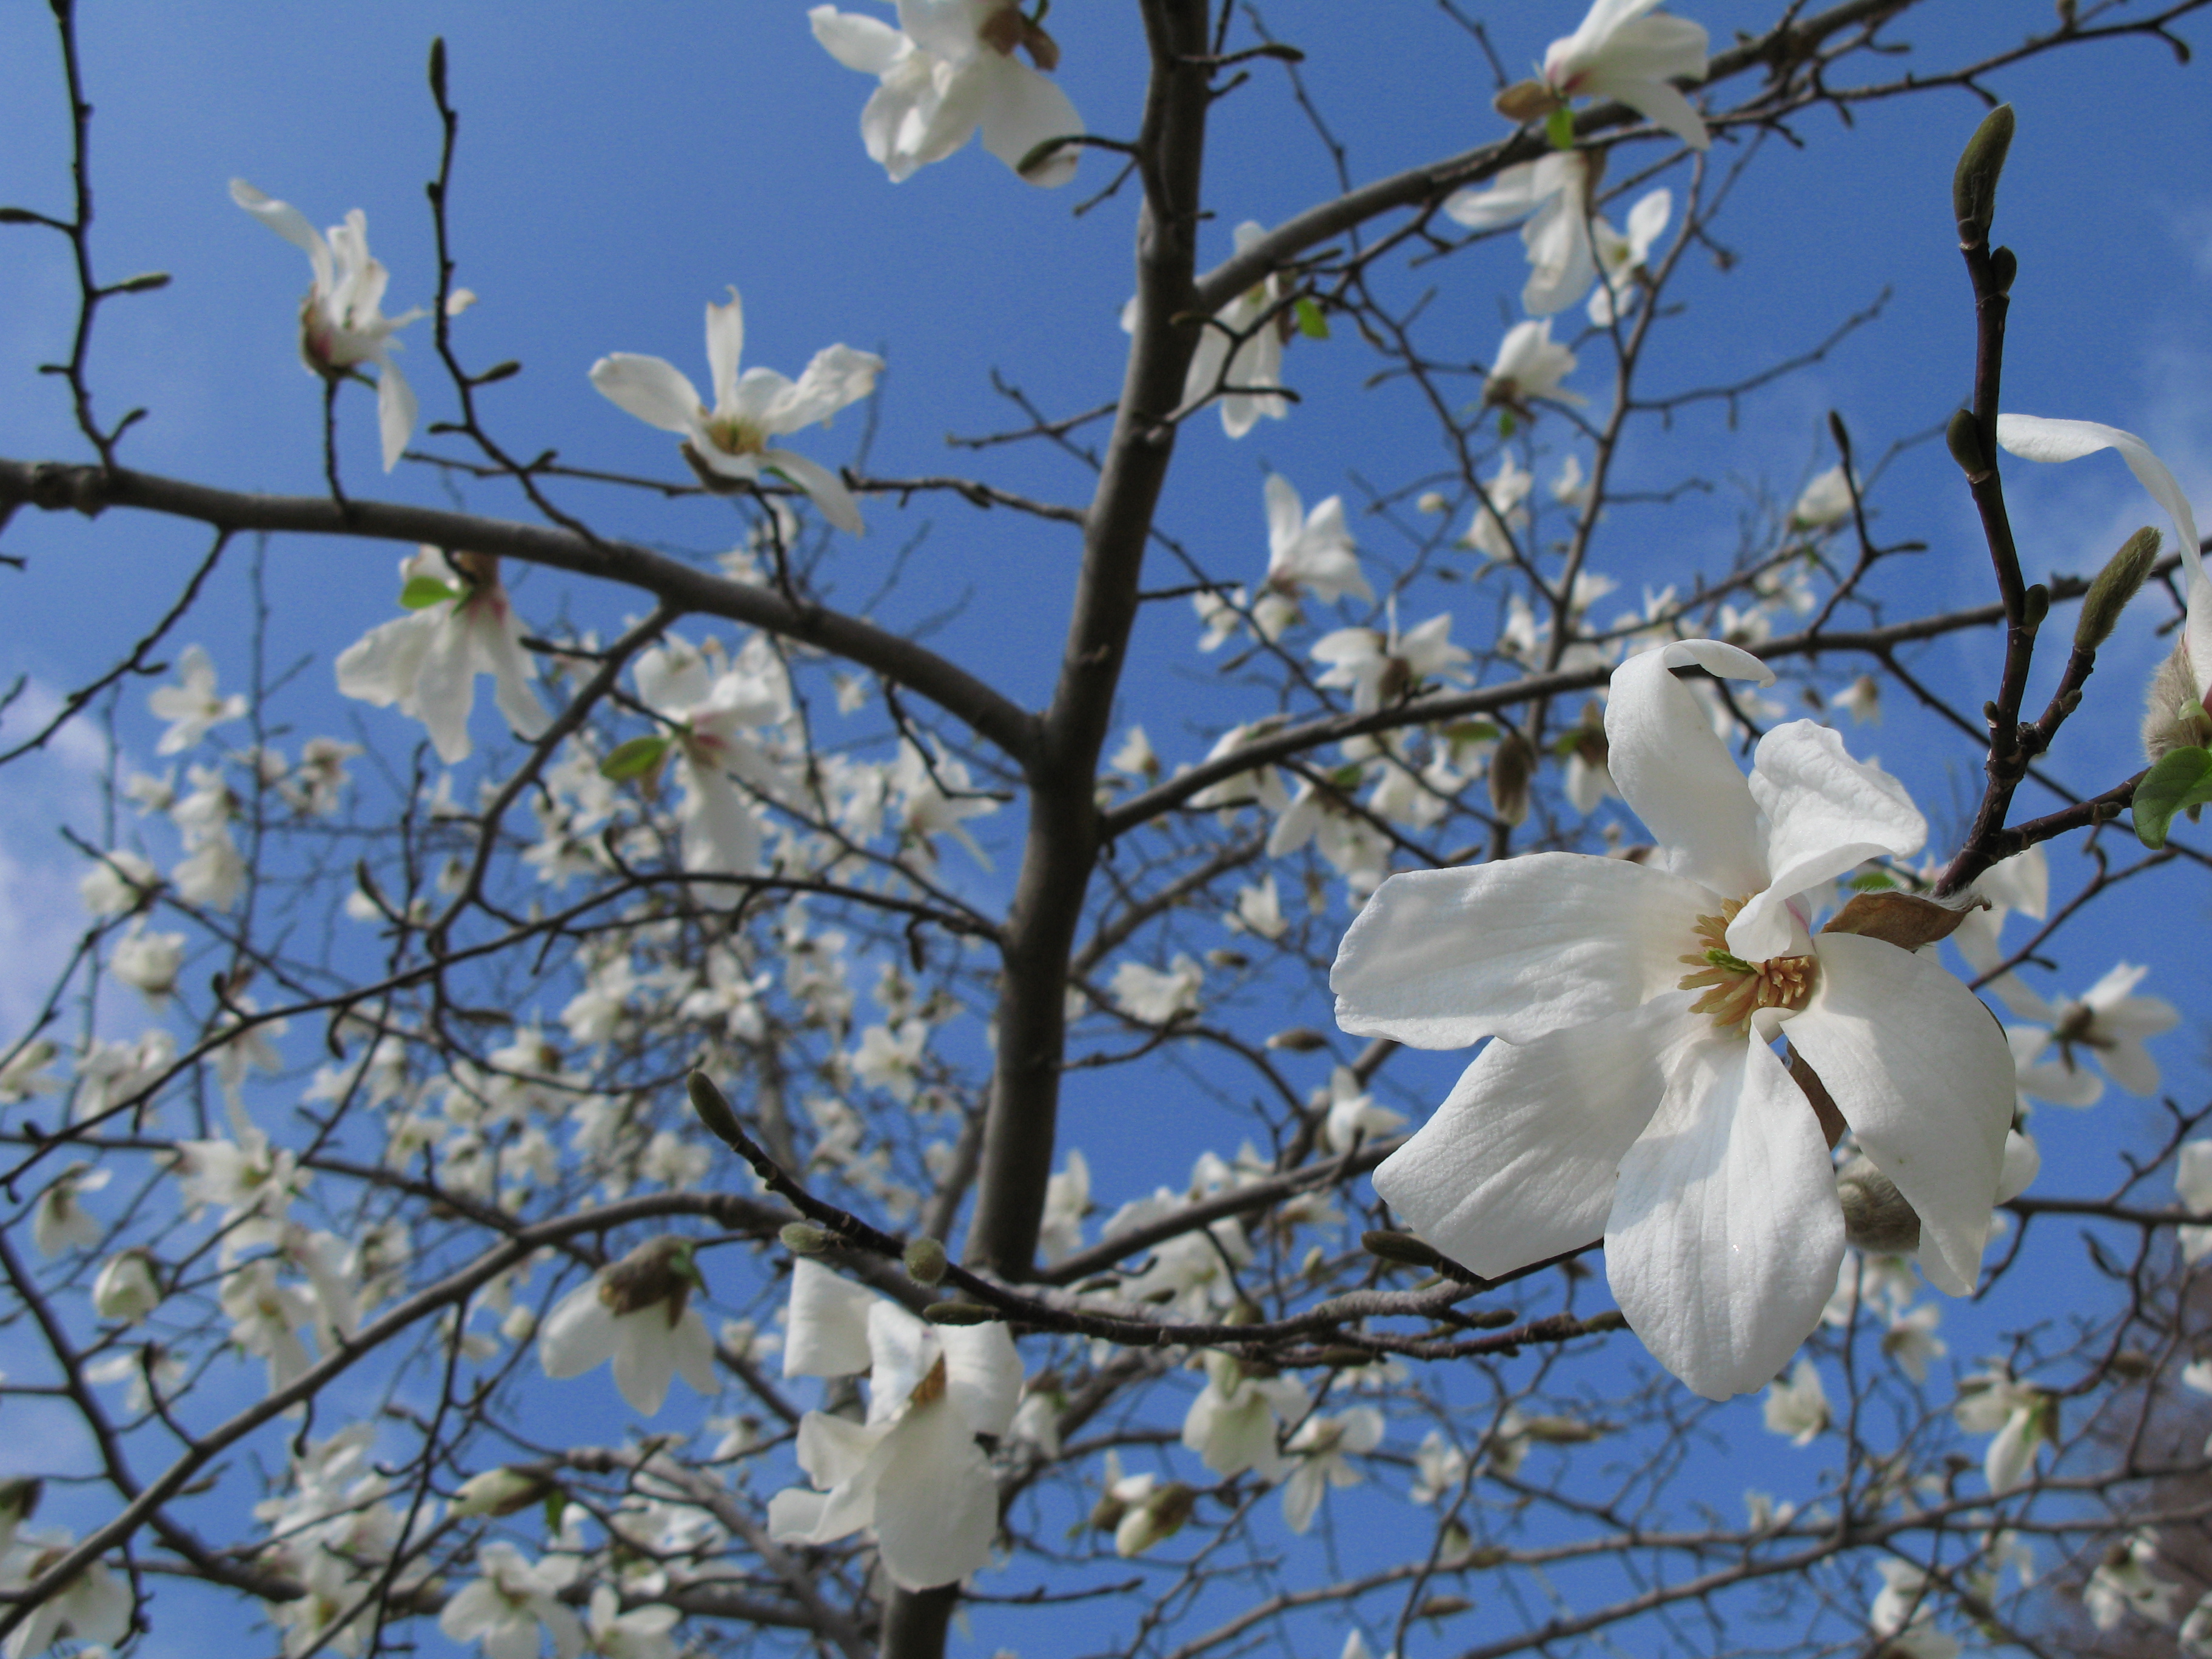
branch, blossom, plant, white, flower, spring, high, cherry blossom, hires, magnolia, flowerpicturesnolimits, hi, res, powershotg7, denudata, heptapeta, canong7 lily, flowering plant, land plant